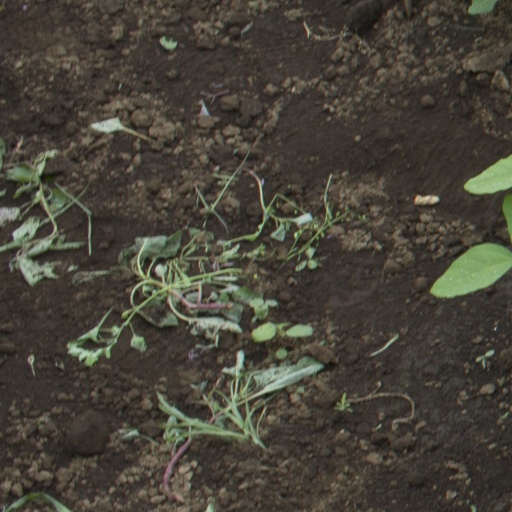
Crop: soybean